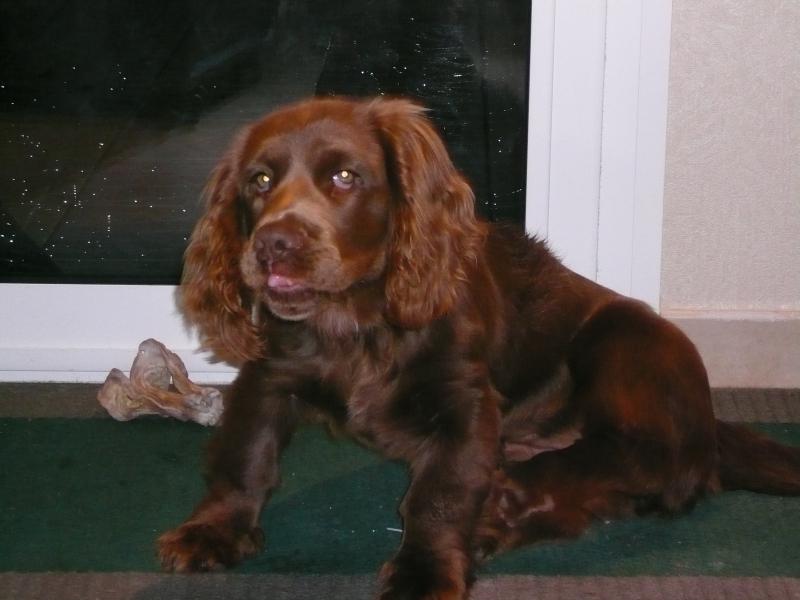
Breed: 217-n000034-Sussex_spaniel